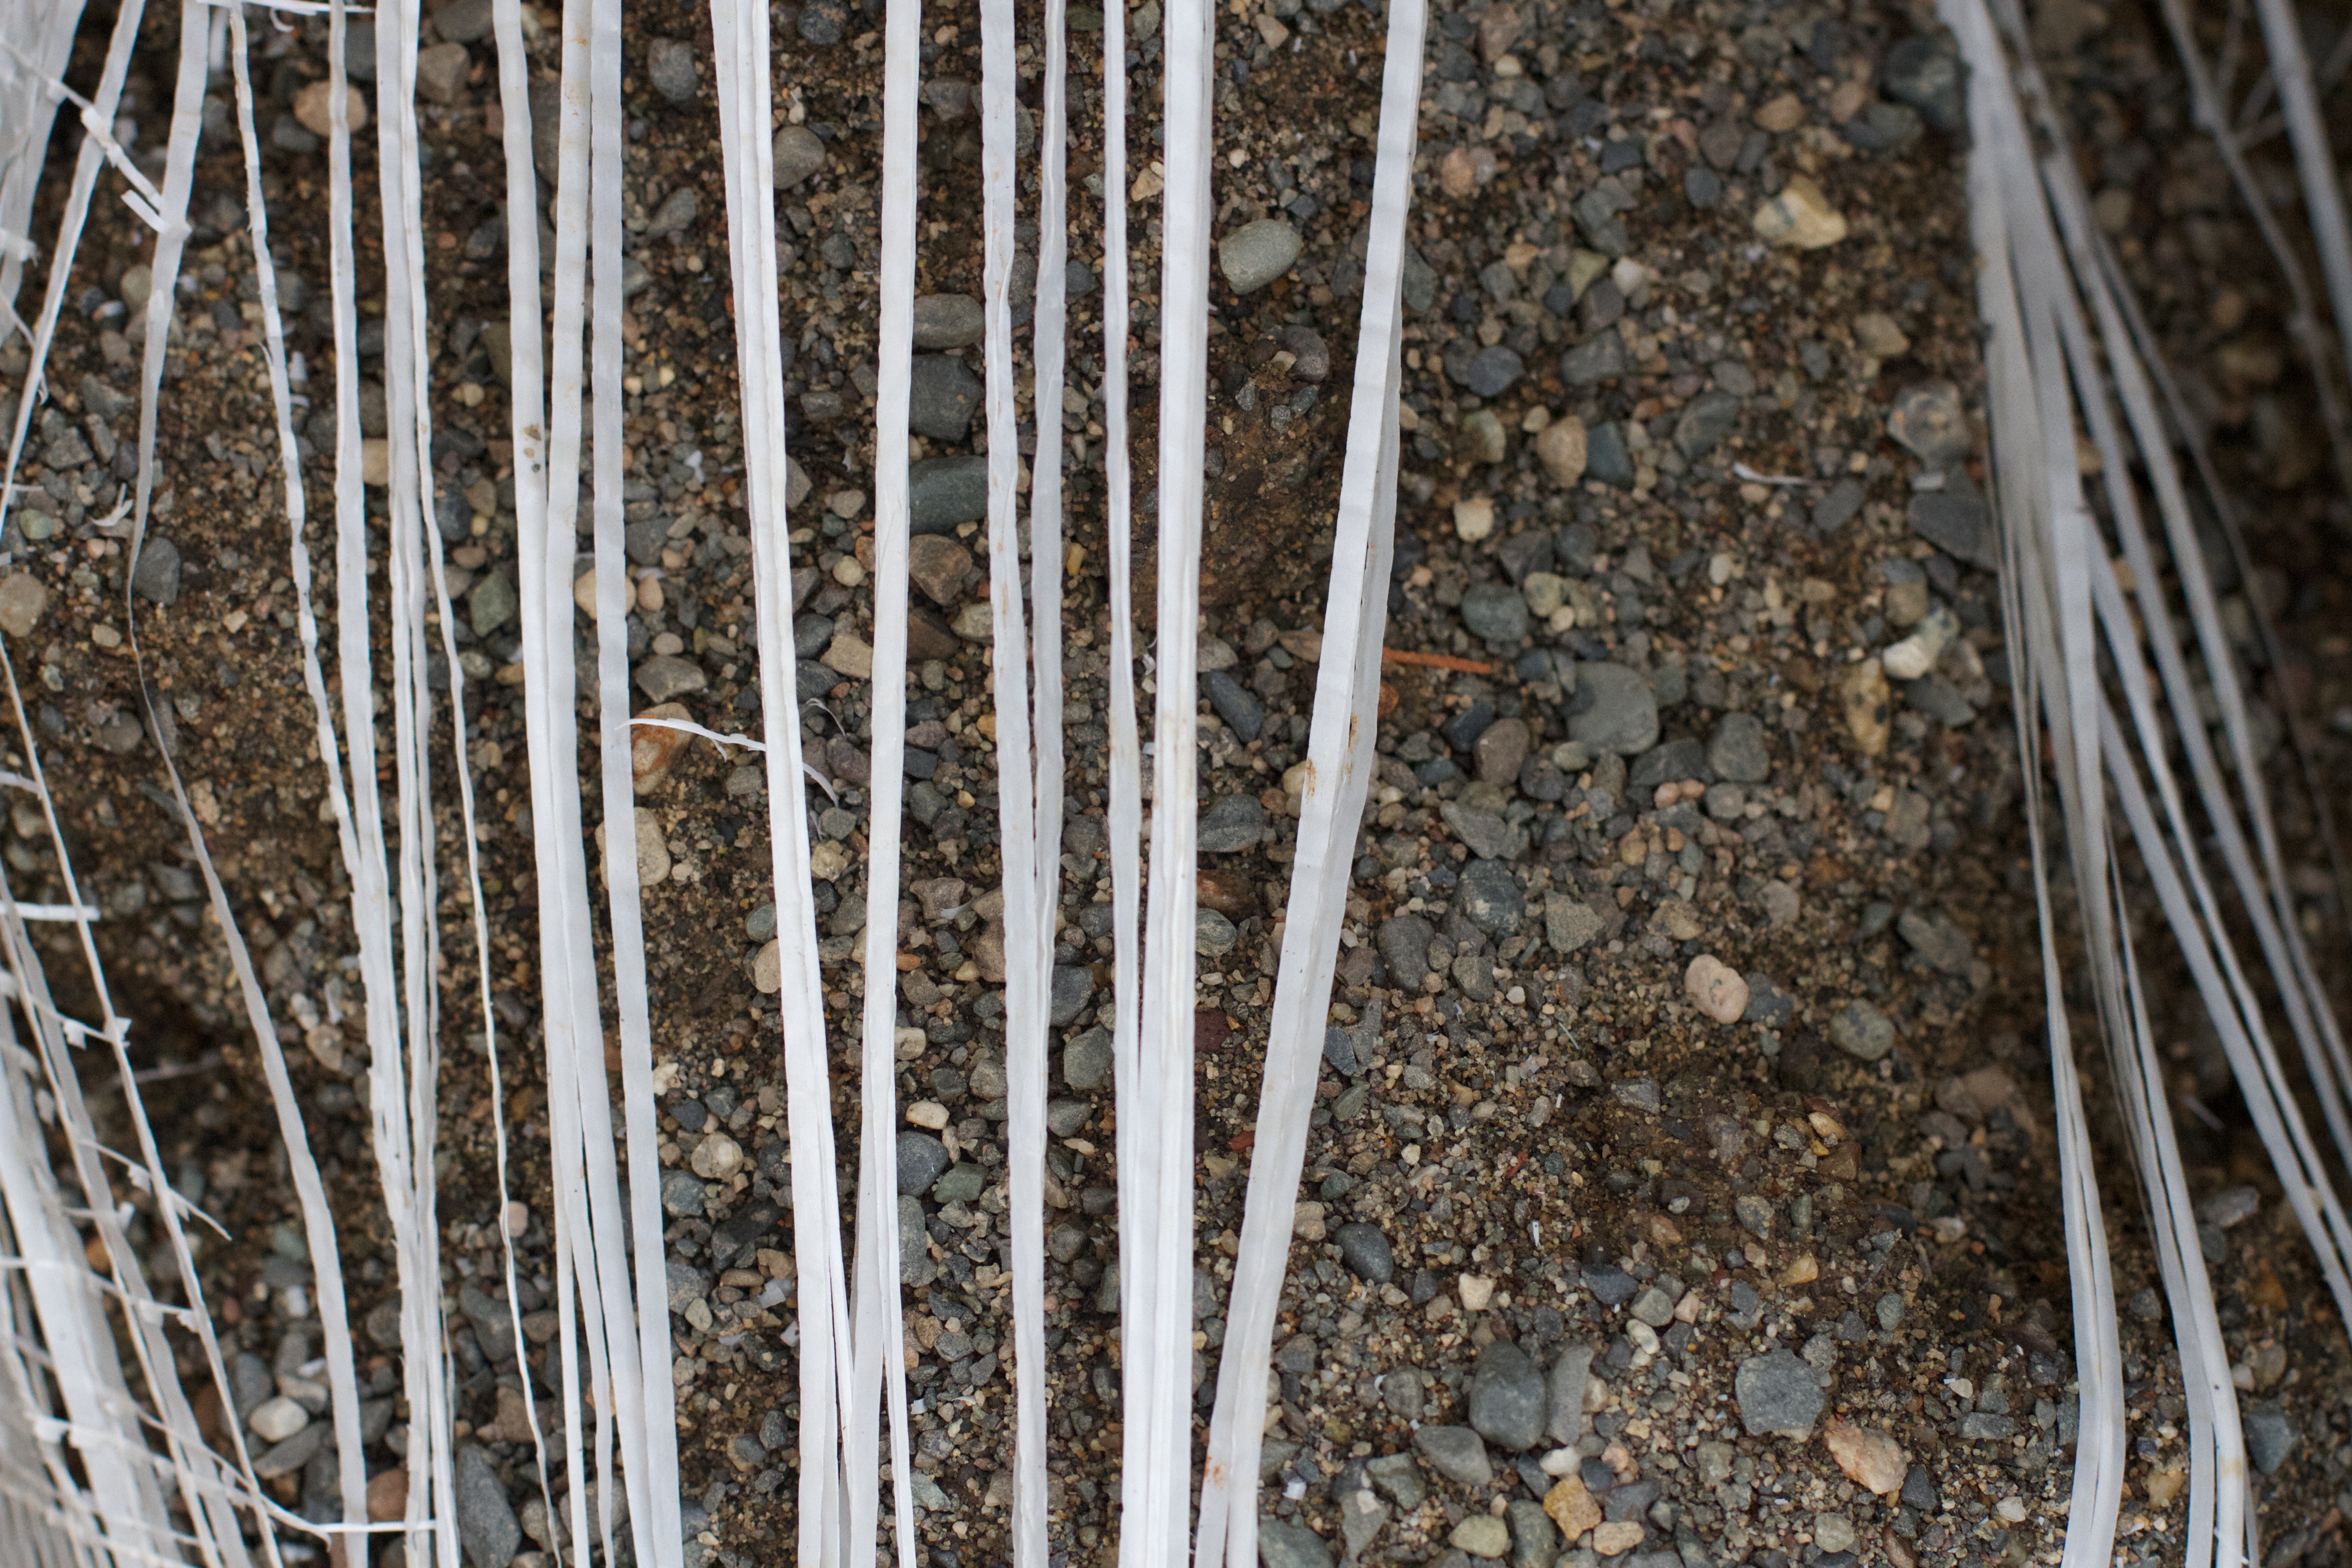
tree, branch, winter, wood, track, leaf, trunk, soil, twig